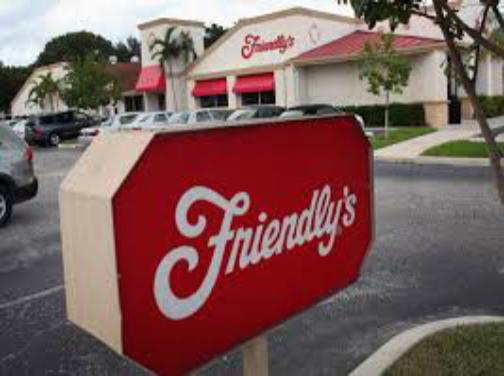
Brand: Friendly's
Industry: Food